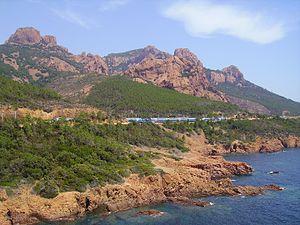
Passage d'un TGV Duplex au Cap Roux le 28/07/2006.